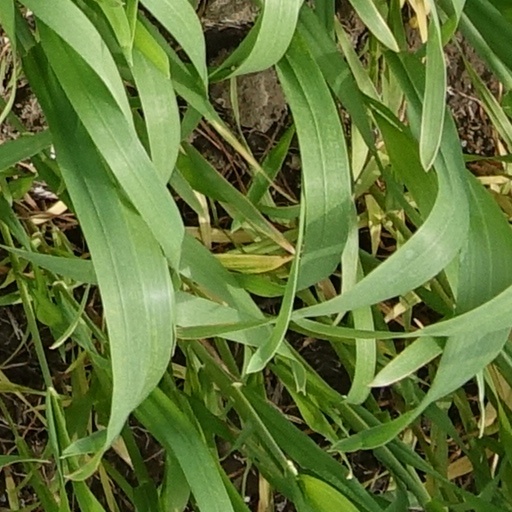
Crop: wheat